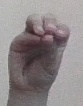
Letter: ha